The Anglican Service Book

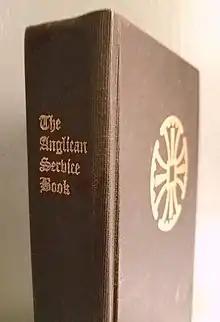
"The Anglican Service Book" (1991)

The book was published to facilitate worship in the traditional language of Anglicanism, as the 1979 Book of Common Prayer provided this option for only some services such as the daily offices, Holy Communion, and funerals. The 1979 BCP did not provide traditional language services for baptism, marriage, ordination, Compline, or other pastoral offices.